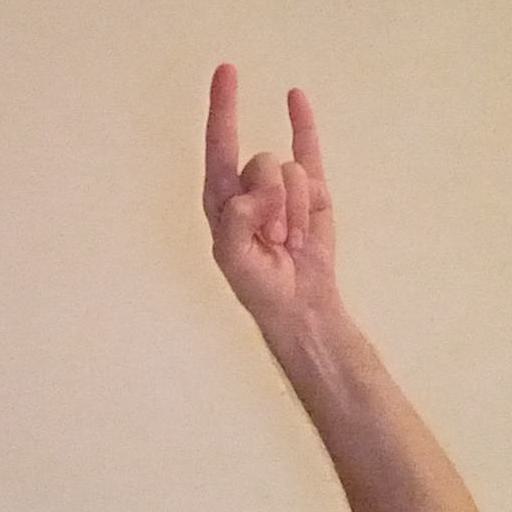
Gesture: rock